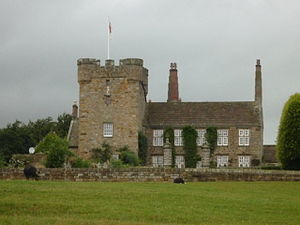
Borge og slotte i England / Northumberland
Denne liste over borge og slotte i England er ikke en liste over alle bygninger og steder, hvor ordet ”castle” indgår i navnet eller en liste over bygninger, som er en borg i middelalderlig henseende. Det er heller ikke en liste over alle borge og slotte, der nogensinde er bygget i England: Mange er forsvundet sporløst, men er hovedsageligt en liste over bygninger og ruiner. De bygninger, som er bevaret, er alle blevet ændret i løbet af historien.